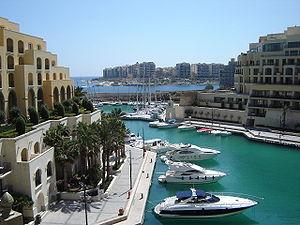
Le tourisme est la principale source de revenus de Malte. Pour une population d'environ 400 000 maltais, l'archipel a reçu 1,4 million de touristes en 2011.